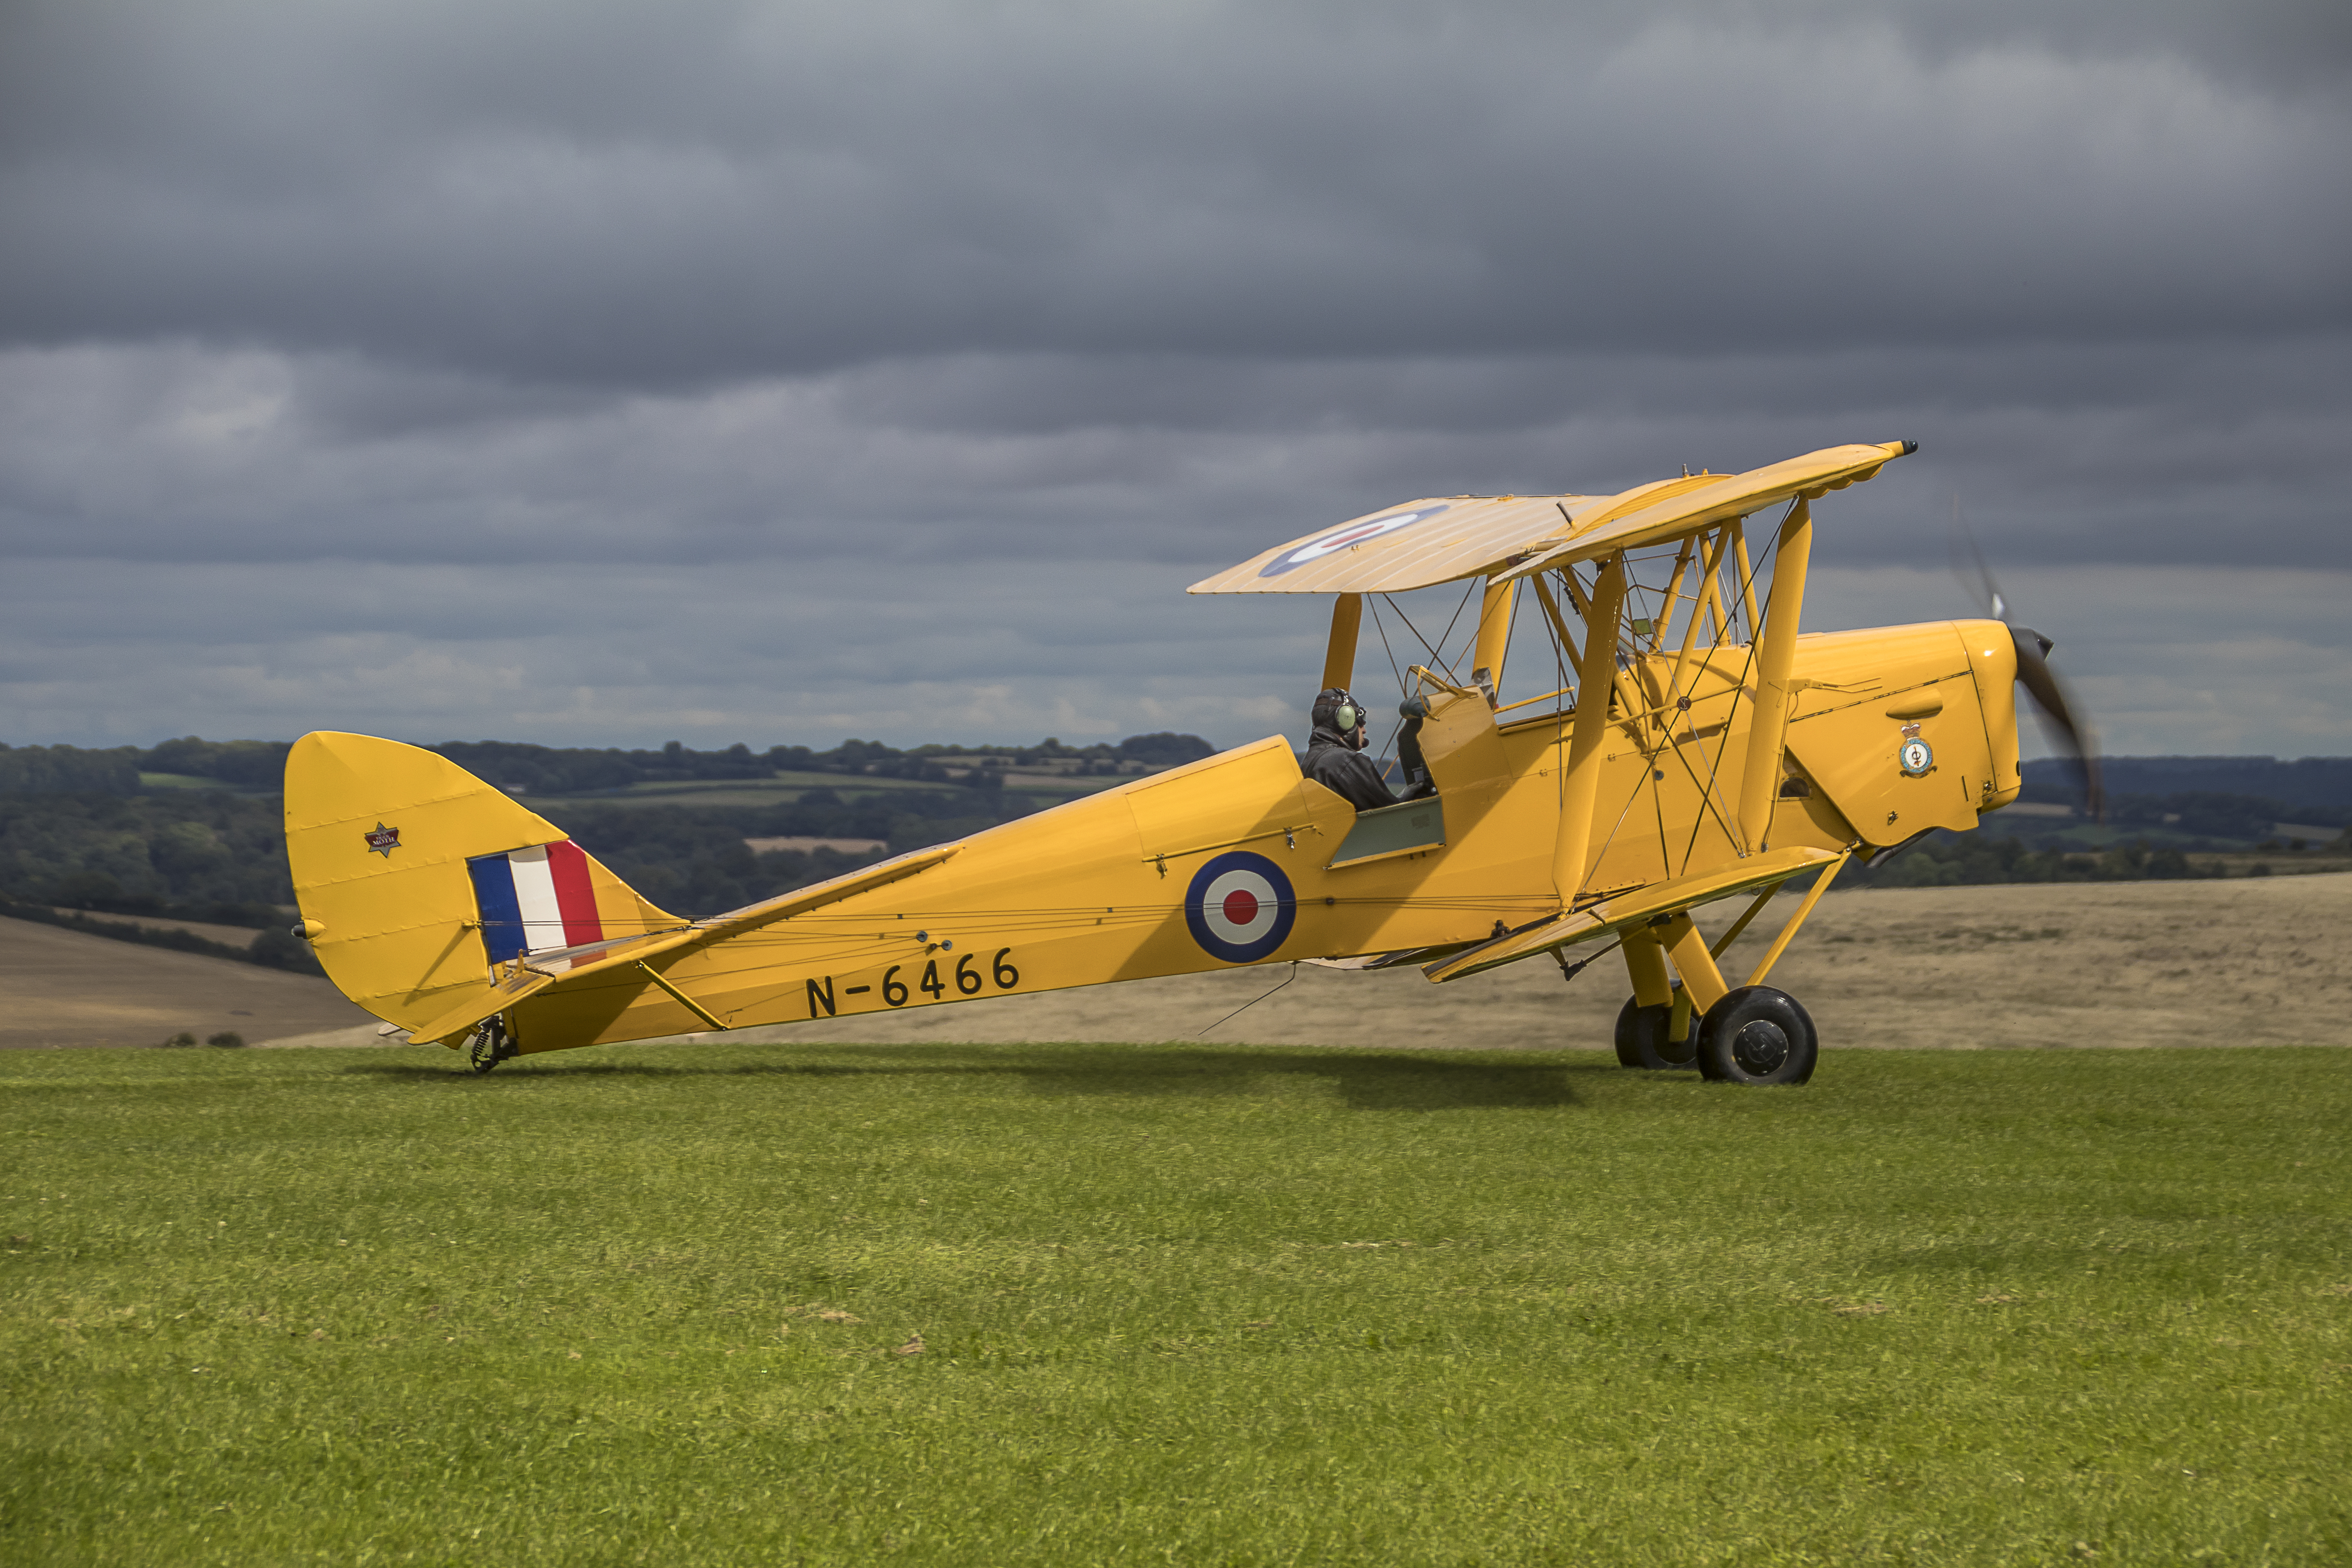
aircraft, sky, cloud, wheel, vehicle, tire, aerospace manufacturer, airplane, propeller, air travel, aviation, propeller driven aircraft, biplane, wing, light aircraft, ultralight aviation, general aviation, monoplane, grassland, flight, trainer, military aircraft, fin, air racing